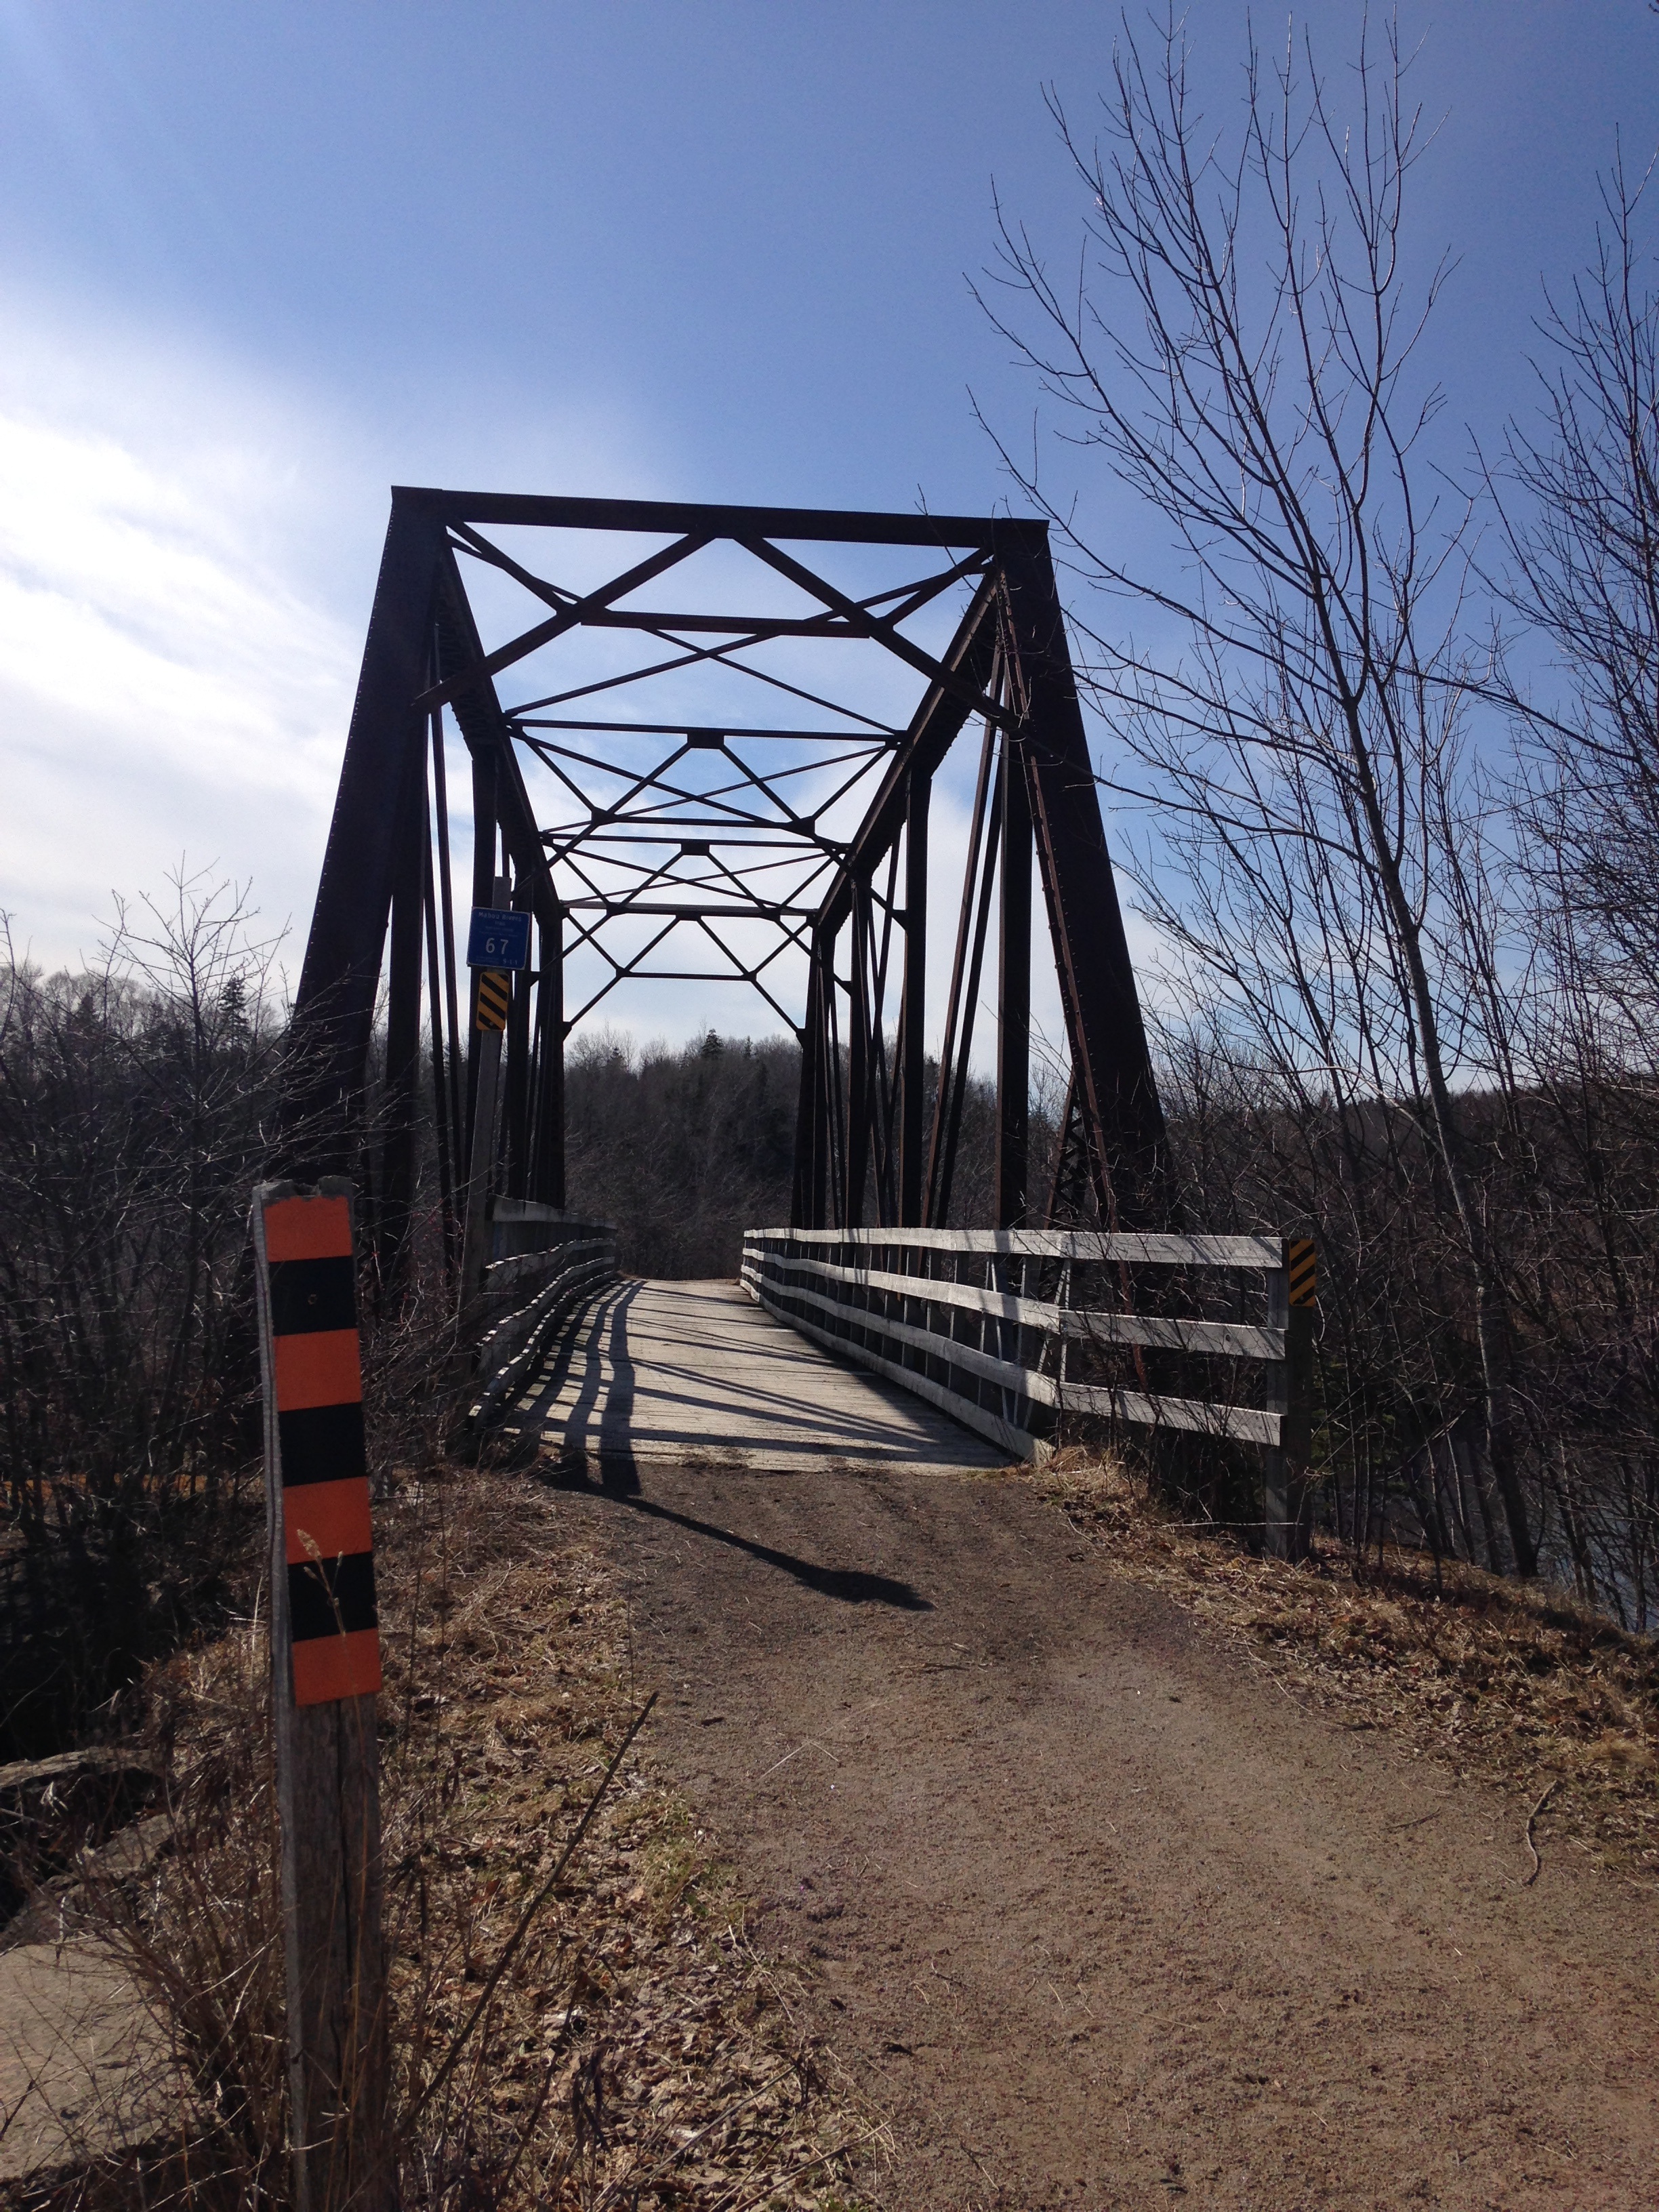
track, bridge, walkway, transport, truss bridge, outdoor structure